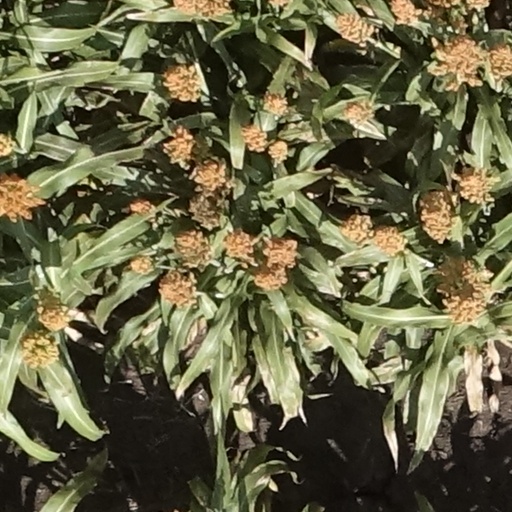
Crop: sorghum